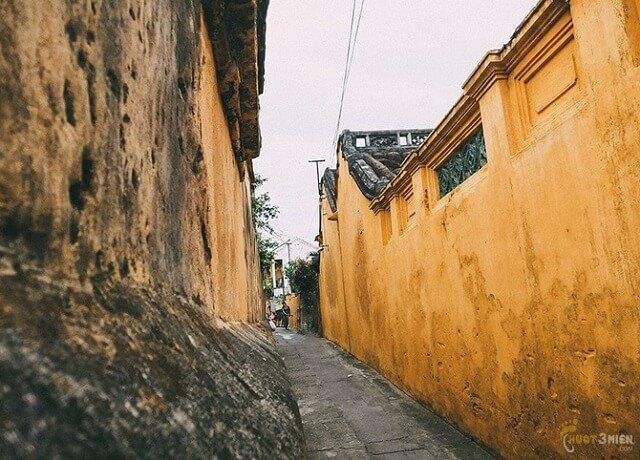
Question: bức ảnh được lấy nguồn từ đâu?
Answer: bức ảnh được lấy nguồn từ phuot3mien